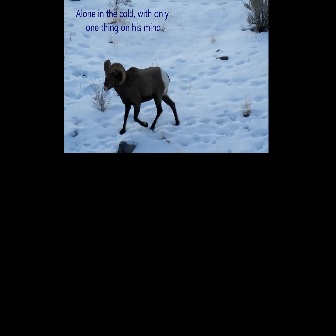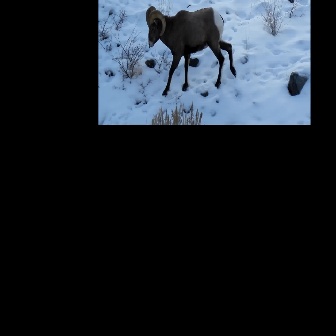
  Please identify the target specified by the bounding box [102,58,179,136] in the first image and locate it in the second image. Return the coordinates in [x_min,y_min,x_max,y_max] format.
Answer: [145,5,236,96]